Anathema (band)

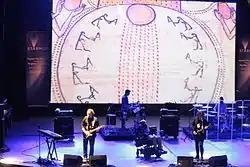
The band performing at the 2016 Starmus Festival alongside theoretical physicist Stephen Hawking

The band performed on drummer Mike Portnoy's Progressive Nation at Sea tour aboard the Norwegian Cruise Line ship "Pearl" that sailed from the Port of Miami on 18 February 2014.